Aircraft livery

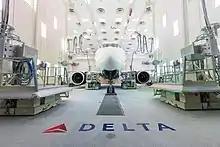
An Airbus A220 in Delta Air Lines paint shop (2018)

Painting in multiple layers has evolved into the application of a basecoat-clearcoat system. The new method improves gloss, color retention, and drying speed. It can also double the life of the coating and weigh possibly 30% less than multiple layers. Paint can weigh up to per aircraft. Decals and/or stickers are used for geometrically challenging elements such as titles and logos.